Peter Kaufmann (Alpine guide)

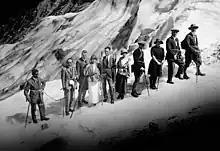
Peter Kaufmann (far right) leads a group of tourists across the upper Grindelwald glacier (ca. 1920)

In July 1907, Kaufmann participated in the second annual encampment of the Canadian Alpine Club (ACC) in Paradise Valley. ACC encampments enabled members, especially beginners, to attempt climbs from the foot of surrounding mountains such as Mts. Temple (11,624 ft) and Aberdeen (10,341 ft). The CPR allowed their guides, such as Edward and Gottfried Feuz, to participate in the week's activities. Kaufmann, as a friend of Feuz, and others, for example, prepared ground at the foot of Mt. Aberdeen because the meadow in the valley was so wet from heavy snow and rain. Soon, however, he began working as a guide. “Peter Kaufmann, of Grindelwald, a new Swiss guide in the Canadian Rockies, was also used during the first few days of the Camp, having been sent there to get some knowledge of the mountains in the vicinity of Lake Louise. Later, he was attached to the party of B. S. Comstock, by whom he had been retained.” In June, Kaufmann guided J. P. Forde in an unsuccessful attempt to climb Mt. Pinnacle (10,062 ft.). Climbs to the summits of Eiffel Peak (10,091 ft.), Mt. Temple (11,624 ft), and Mt. White (8,708 ft) followed. And with Lowell C. Frost (from Buffalo, New York), Kaufmann climbed Mt. Hungabee (11,450 ft.), crossed Wastach and Abbot passes, traversed several glaciers, and accomplished ascents of Mt. Victoria (11,375 ft) and Mt. Park (9671 ft). On 21 July 1907, Kaufmann guided Benjamin S. Comstock, who was doing survey work on Mt. Sanford (11,600 ft). Comstock said that Kaufmann was one of the best Swiss guides, “having the essential of good judgment, skill and caution,” and he regarded him with “much esteem and respect personally, for his virtues of simple probity, uprightness and faithfulness to his charge and for the ever-considerate care with which he has looked after my interests." Kaufmann returned to Europe in October 1907 aboard the "S.S. Empress of Ireland" from Montreal to Liverpool.